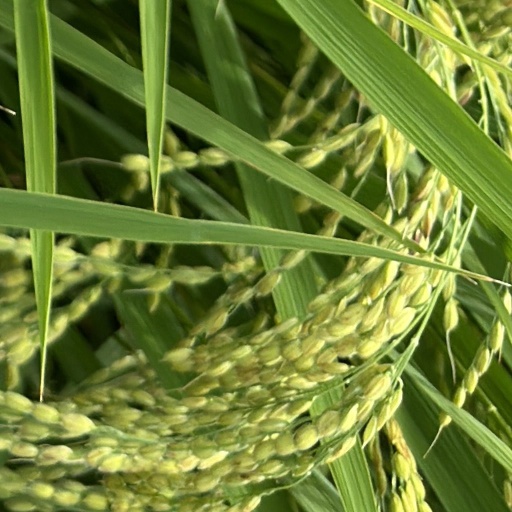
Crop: rice